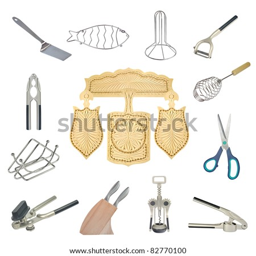
a collage of photos on kitchen tools against white background